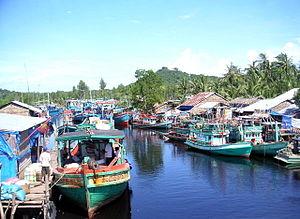
Village de pêcheurs, Phu Quoc
Phú Quốc ou Koh Tral / Koh Trol est la plus grande île du Viêt Nam faisant partie d'un archipel composé de 22 îles, situé à l'extrême sud-ouest du pays et dépendant de la province de Kiên Giang. Phú Quốc est trois fois plus éloignée des côtes vietnamiennes que de celles du Cambodge, distantes seulement d'une douzaine de kilomètres.